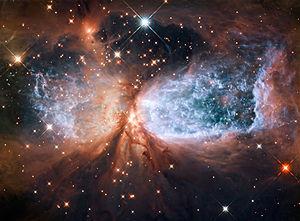
Le catalogue Sharpless est une liste de 313 régions HII, supposée être exhaustive au nord de la déclinaison -27°, pour les nébuleuses plus au sud, il y a le Catalogue de Gum. Une première version fut publiée en 1953 avec 142 objets par l'astronome américain Stewart Sharpless et la seconde version fut publiée en 1959 avec 313 objets.